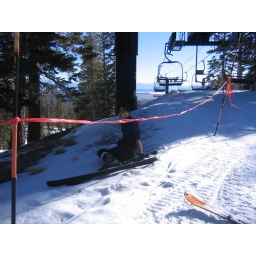
Neil got off the lift and promptly headed under the red tape and down the hill toward the trees.